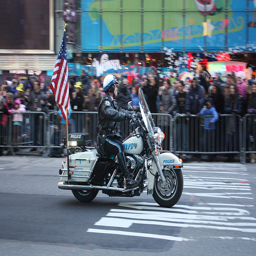
A policeman is on a motorcycle by a crowd.
A cop is riding along a fence lined with people
A police motorcyclist with a flag is riding while a large crowd watches.
a policeman on a motorcycle and a flag and people
A police officer rides a motorcycle with a flag on the back